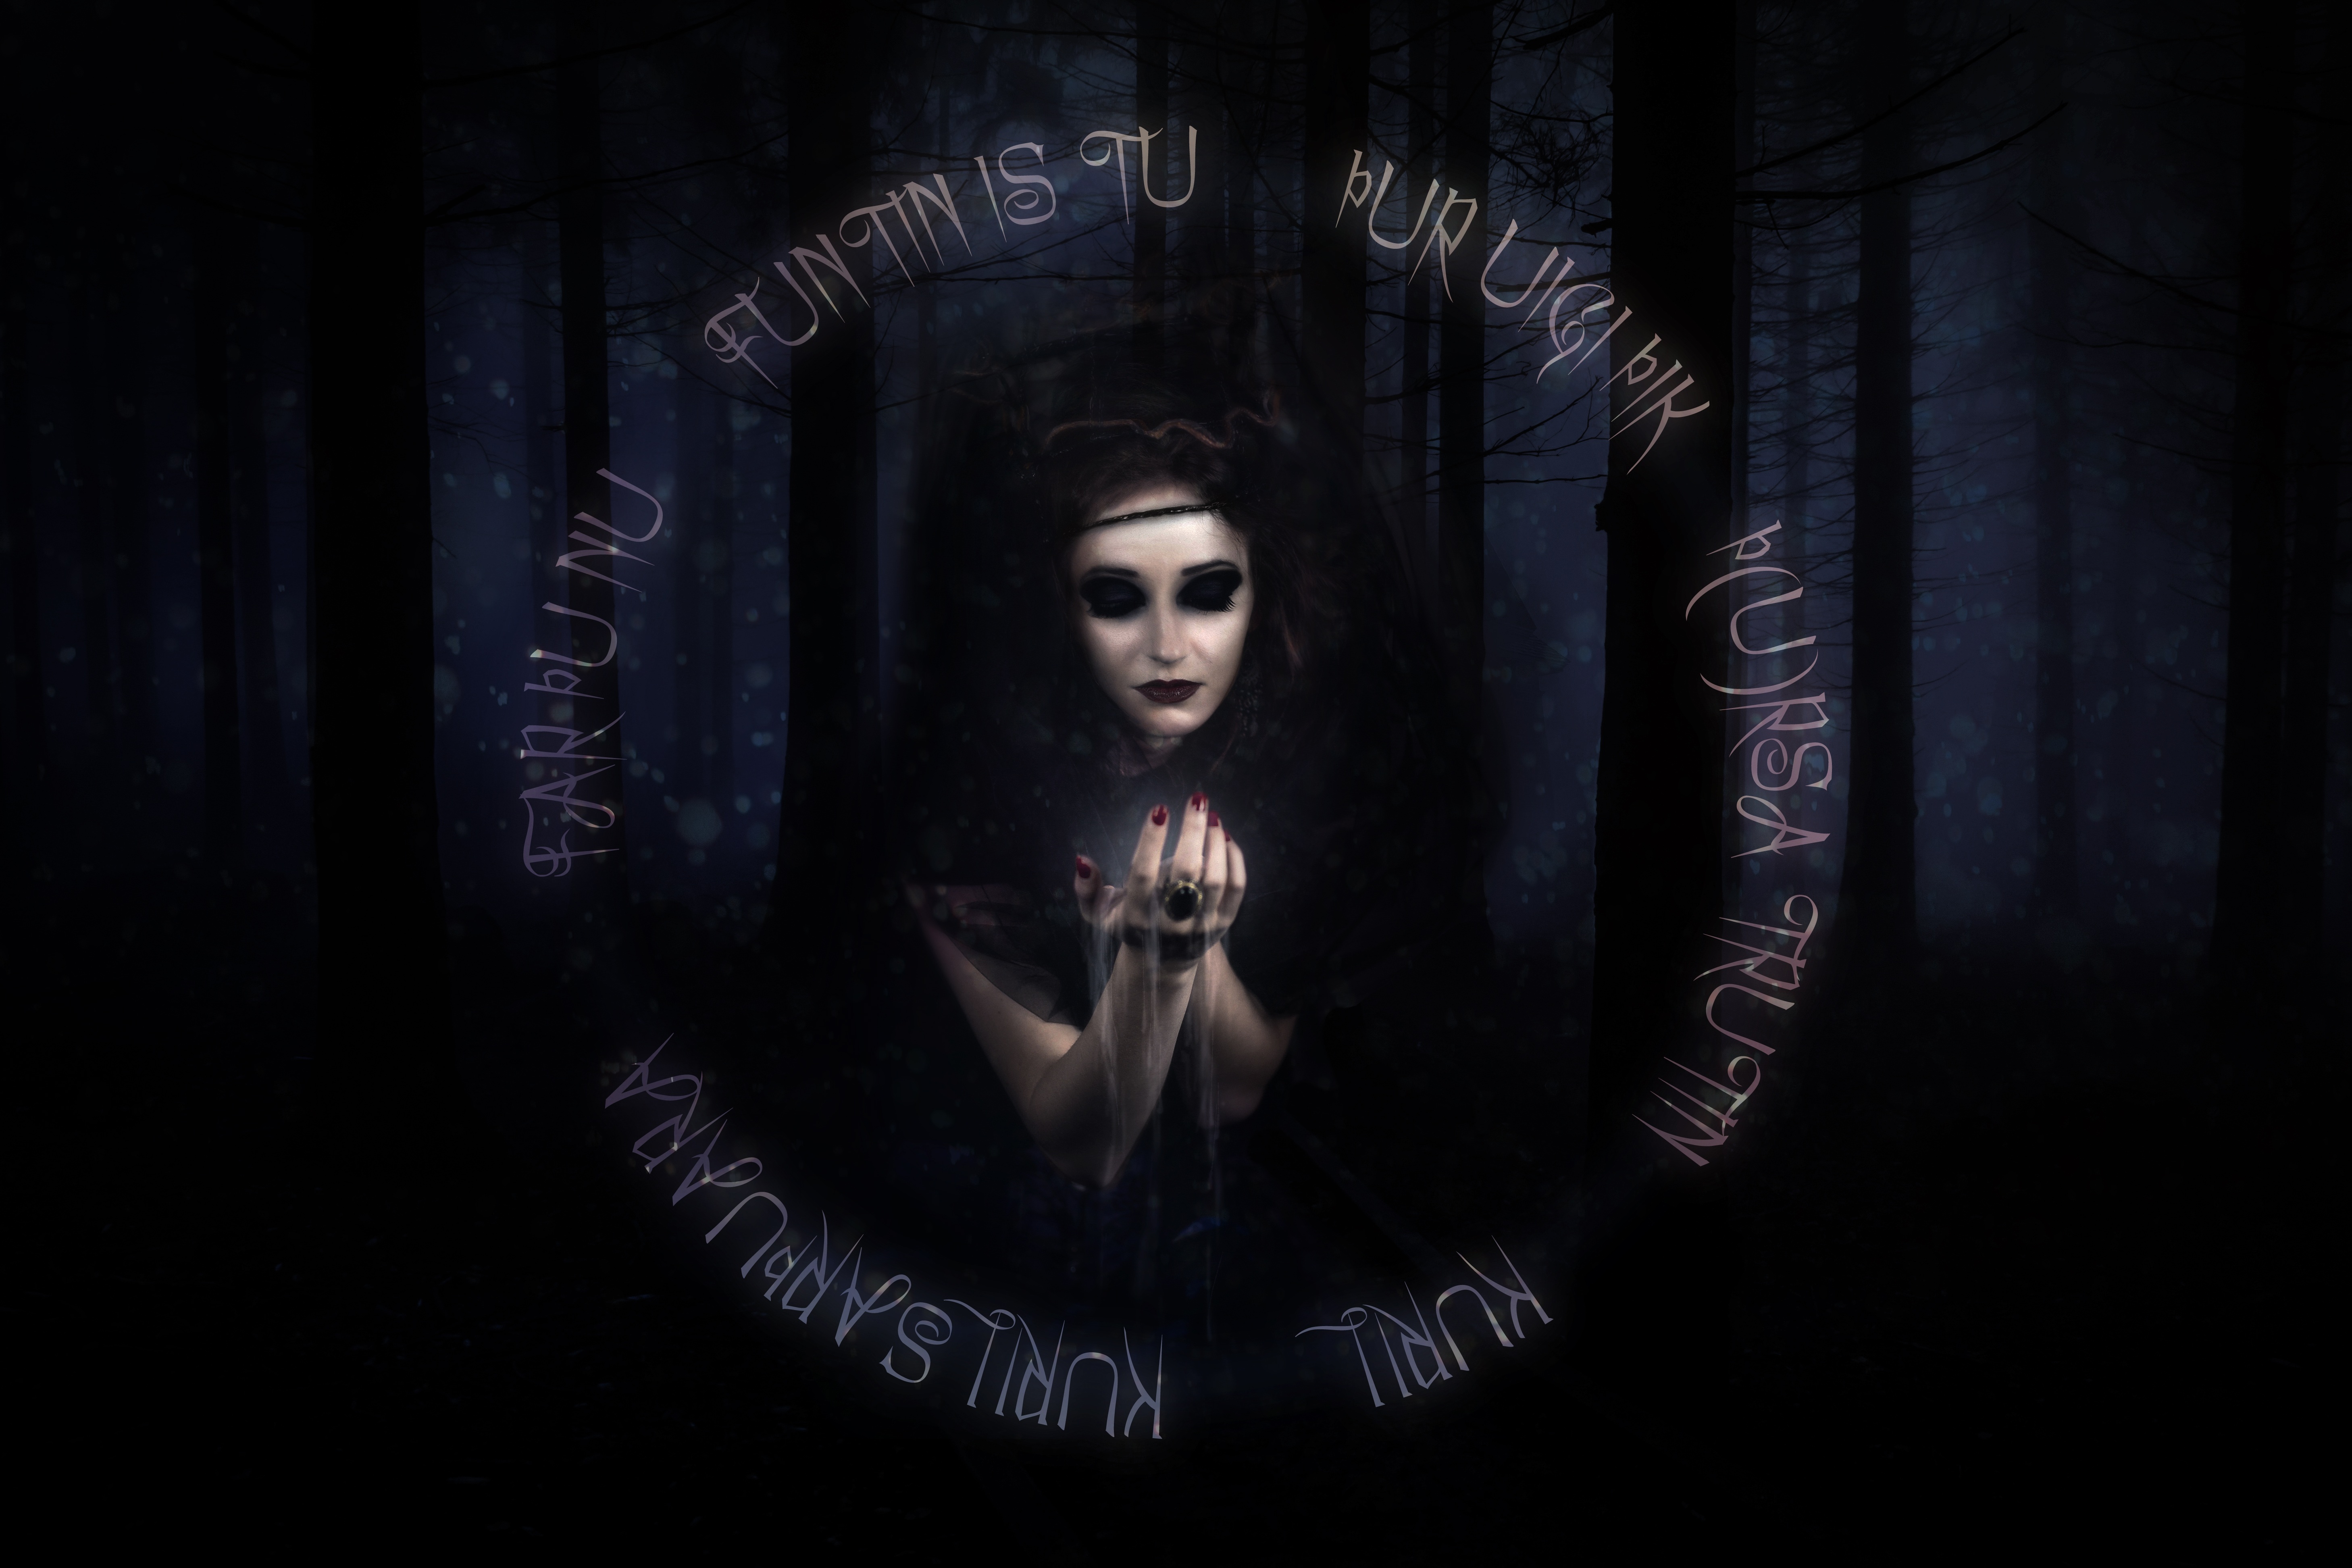
forest, woman, dark, darkness, midnight, ritual, screenshot, mysticism, the witch, album cover, computer wallpaper, summon